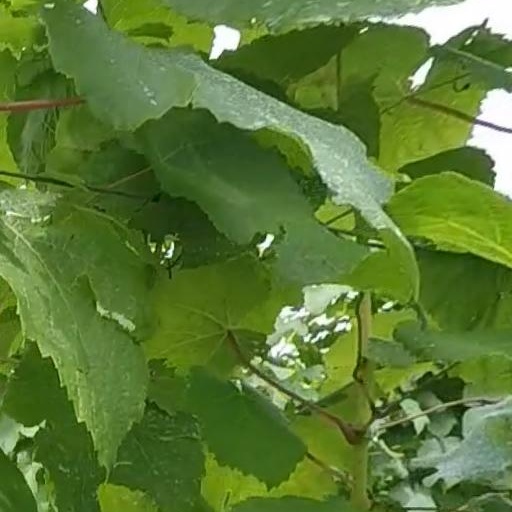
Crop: grape